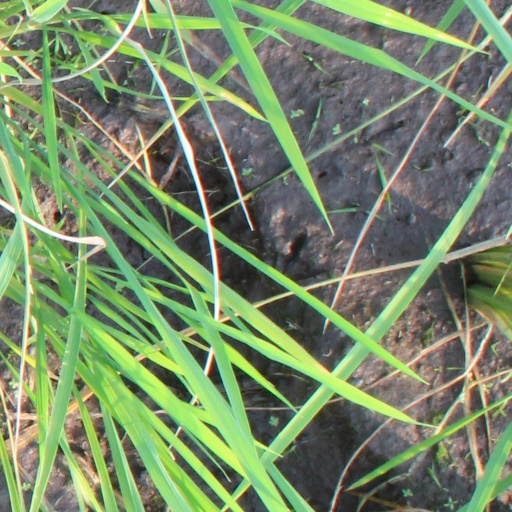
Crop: rice